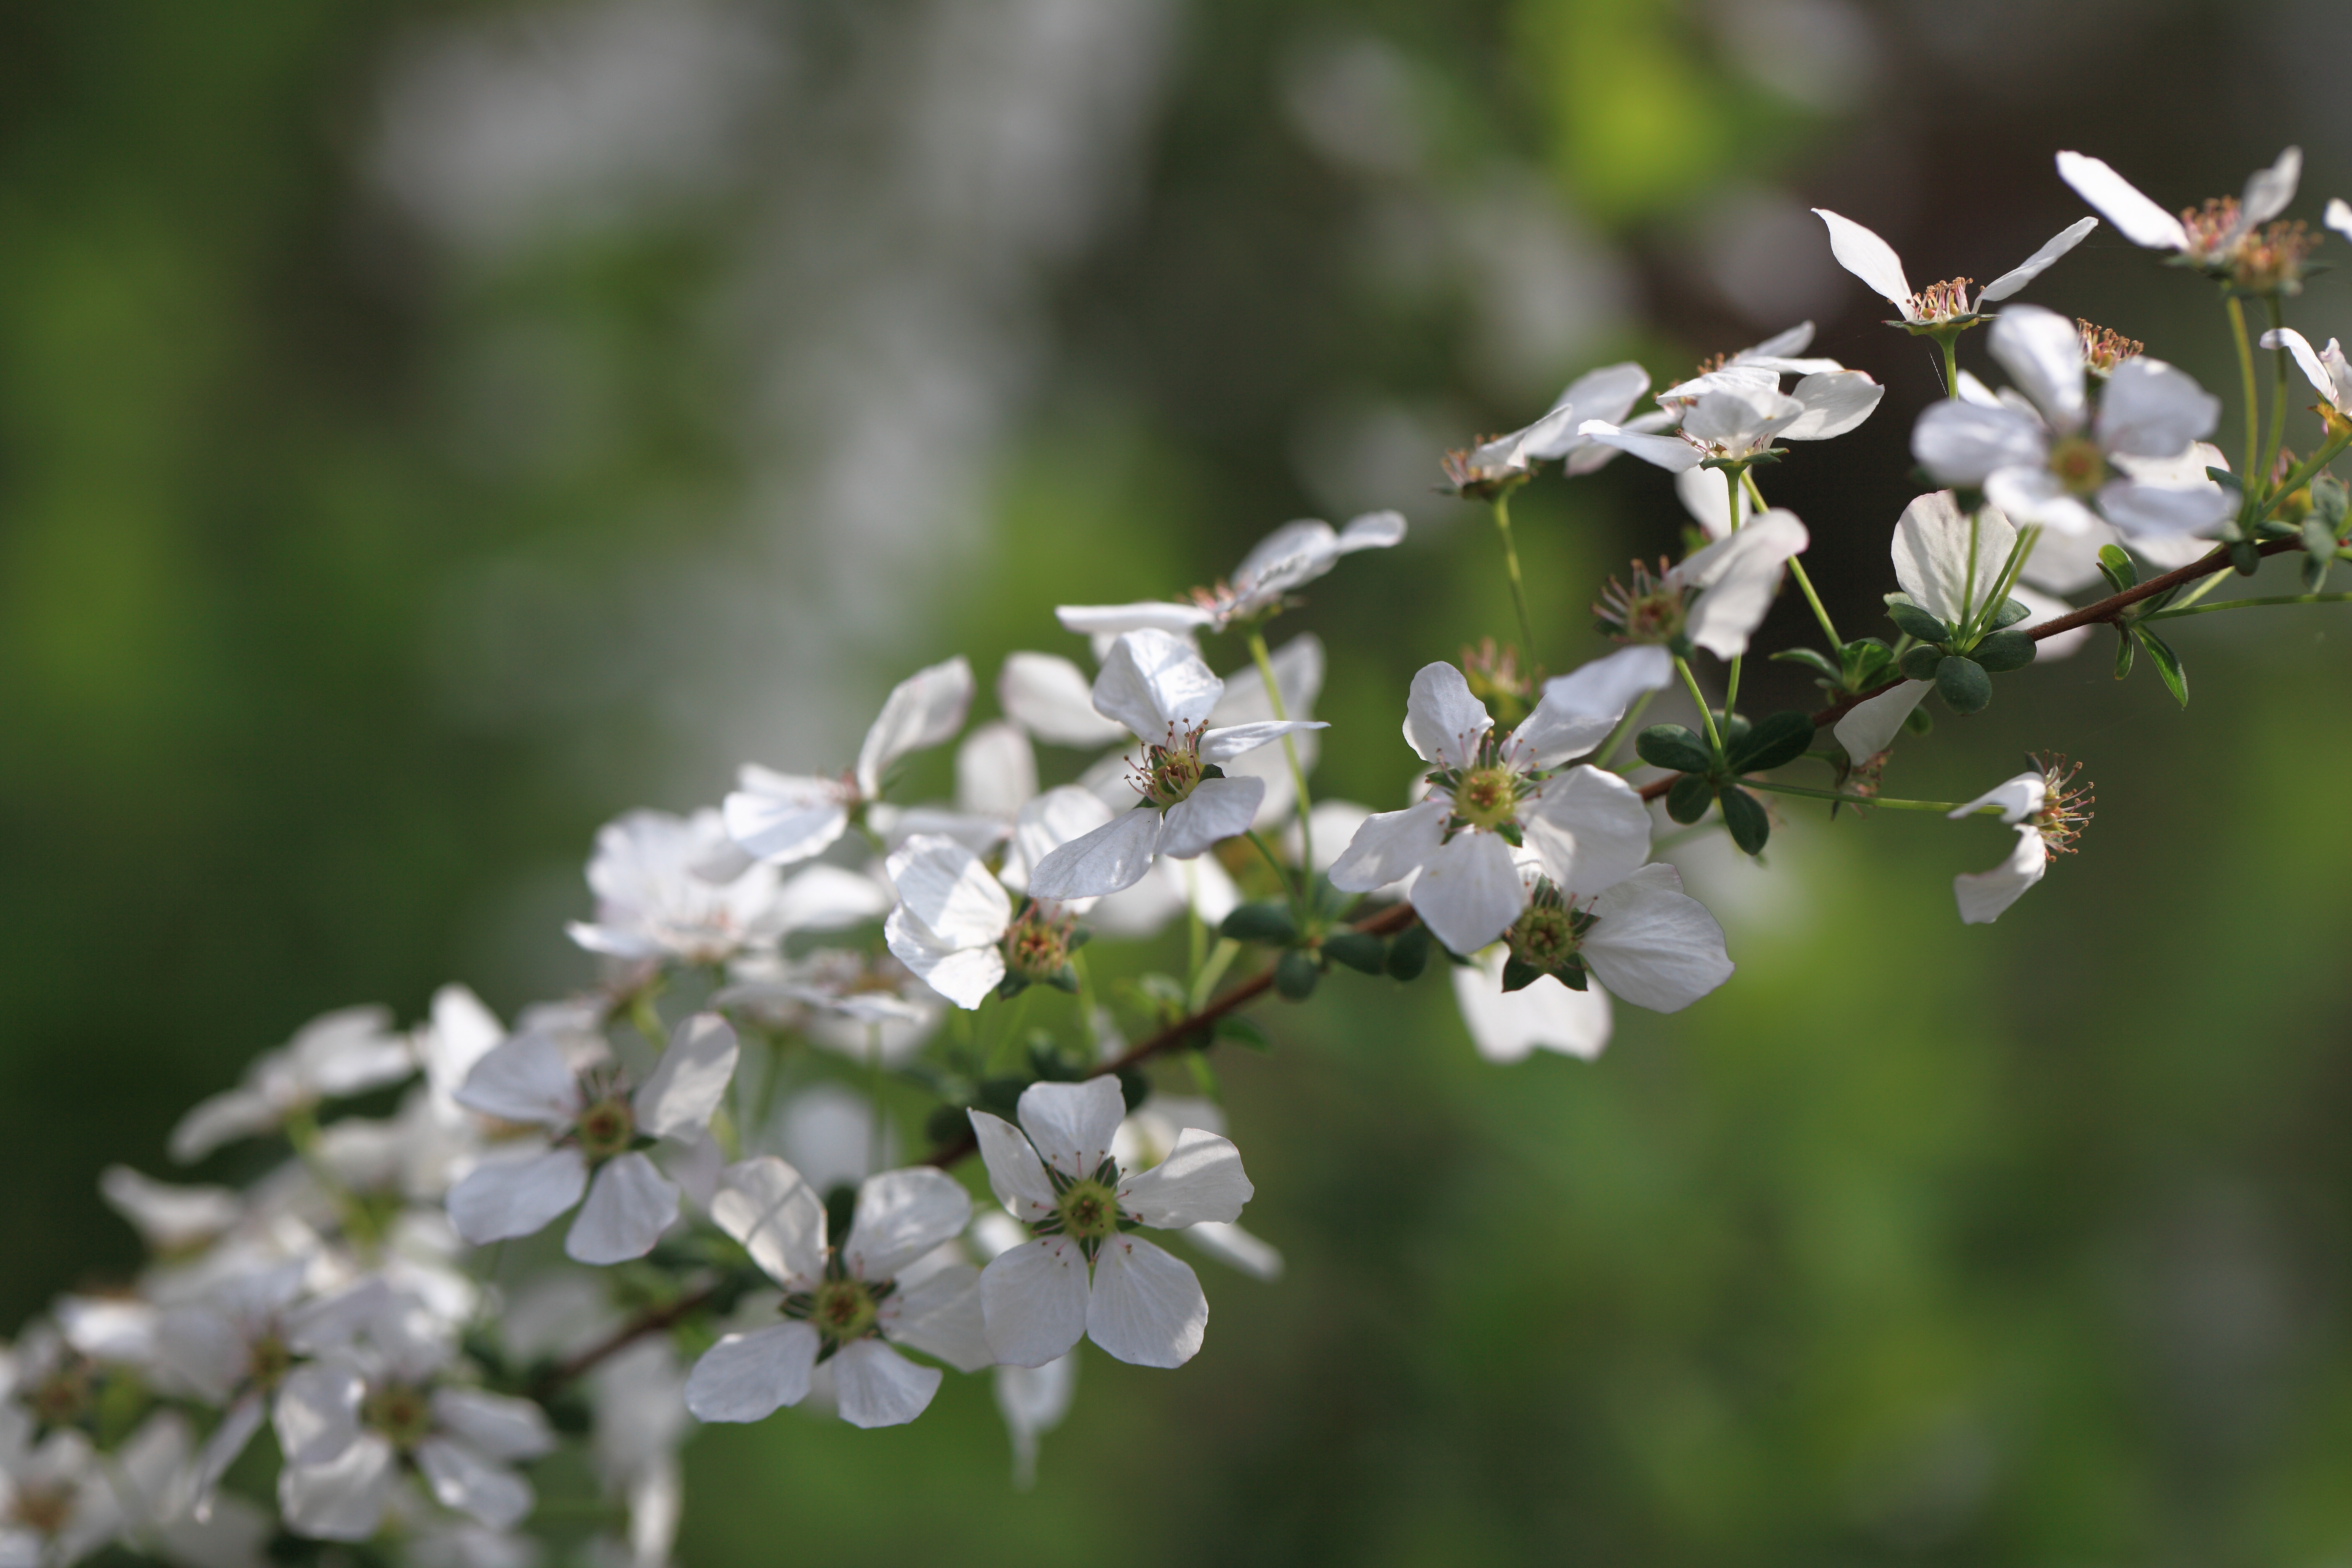
tree, nature, branch, blossom, plant, fruit, flower, food, spring, green, produce, botany, flora, cherry blossom, twig, wildflower, shrub, macro photography, prunus spinosa, flowering plant, land plant